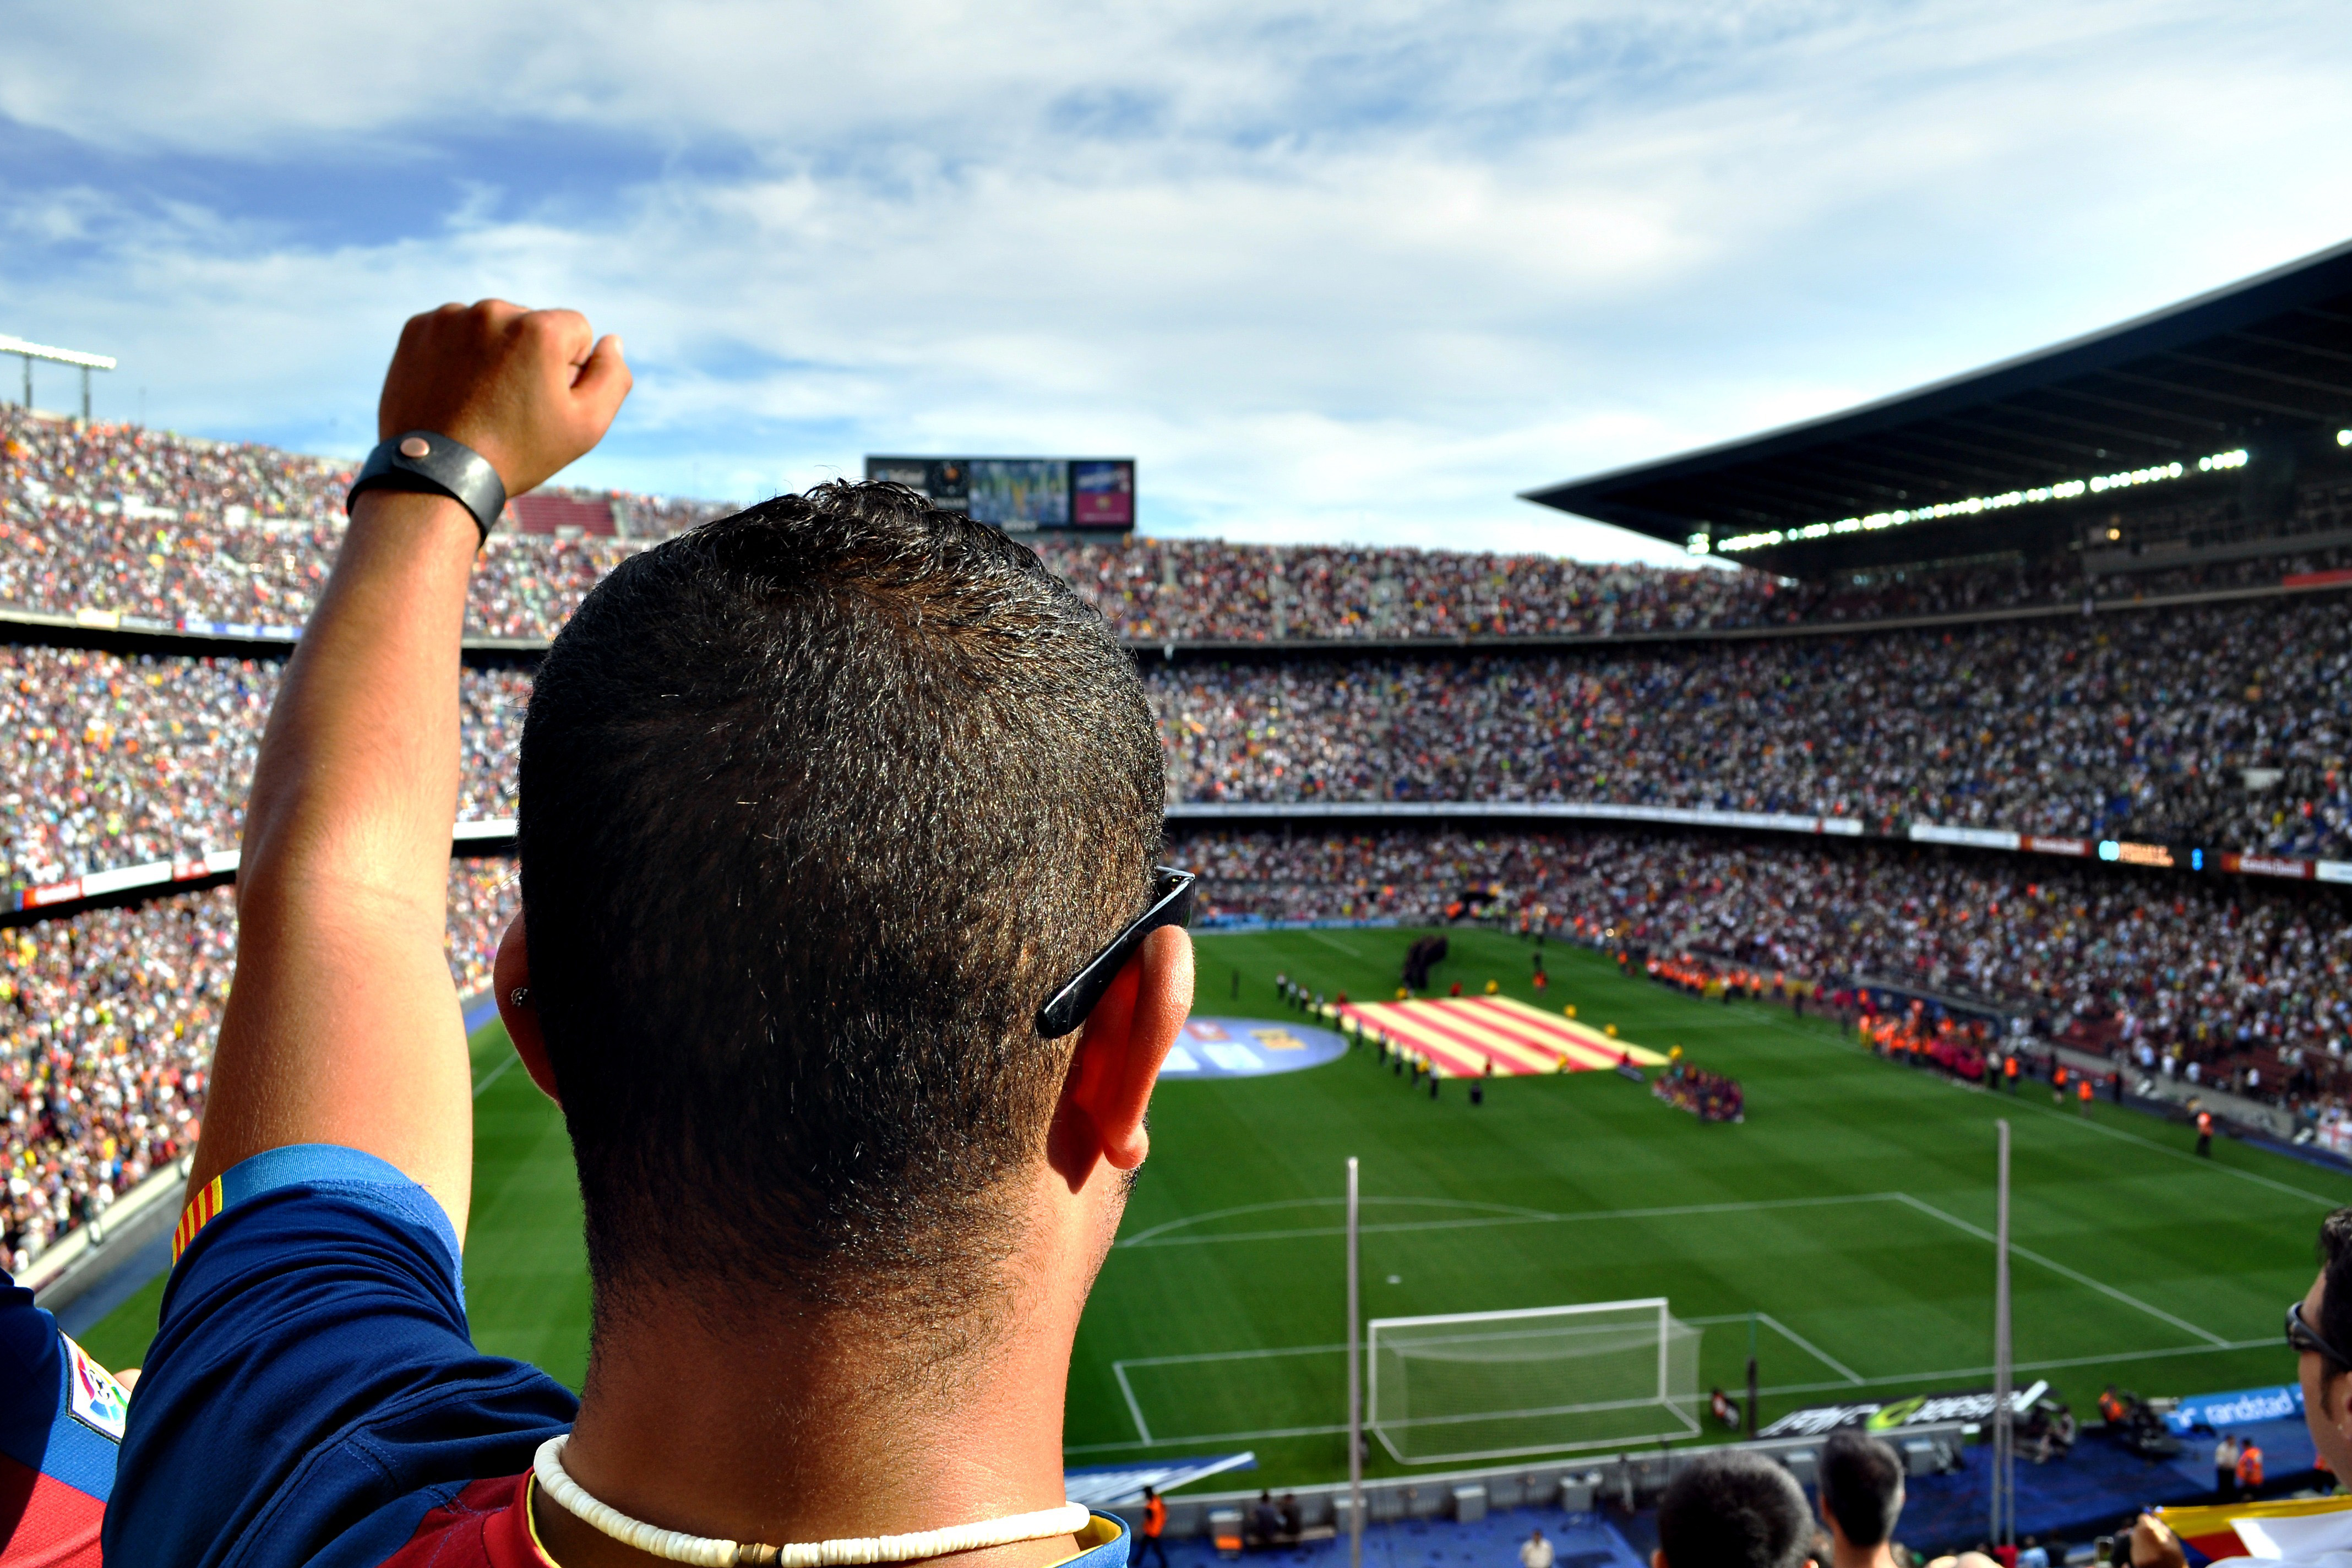
sport venue, stadium, fan, crowd, product, team sport, player, arena, sports, sky, soccer specific stadium, photography, grass, competition event, championship, ball game, gesture, world, soccer, International rules football, team, games